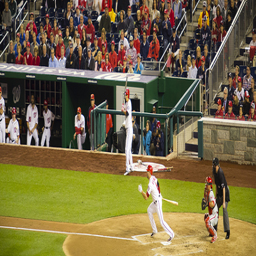
a batter running up the line away from home plate
Players react to the ball being hit at a baseball game.
The base ball player hit the ball and is running.
Some players in action on a baseball field.
A batter running in  a baseball game while a crowd watches.